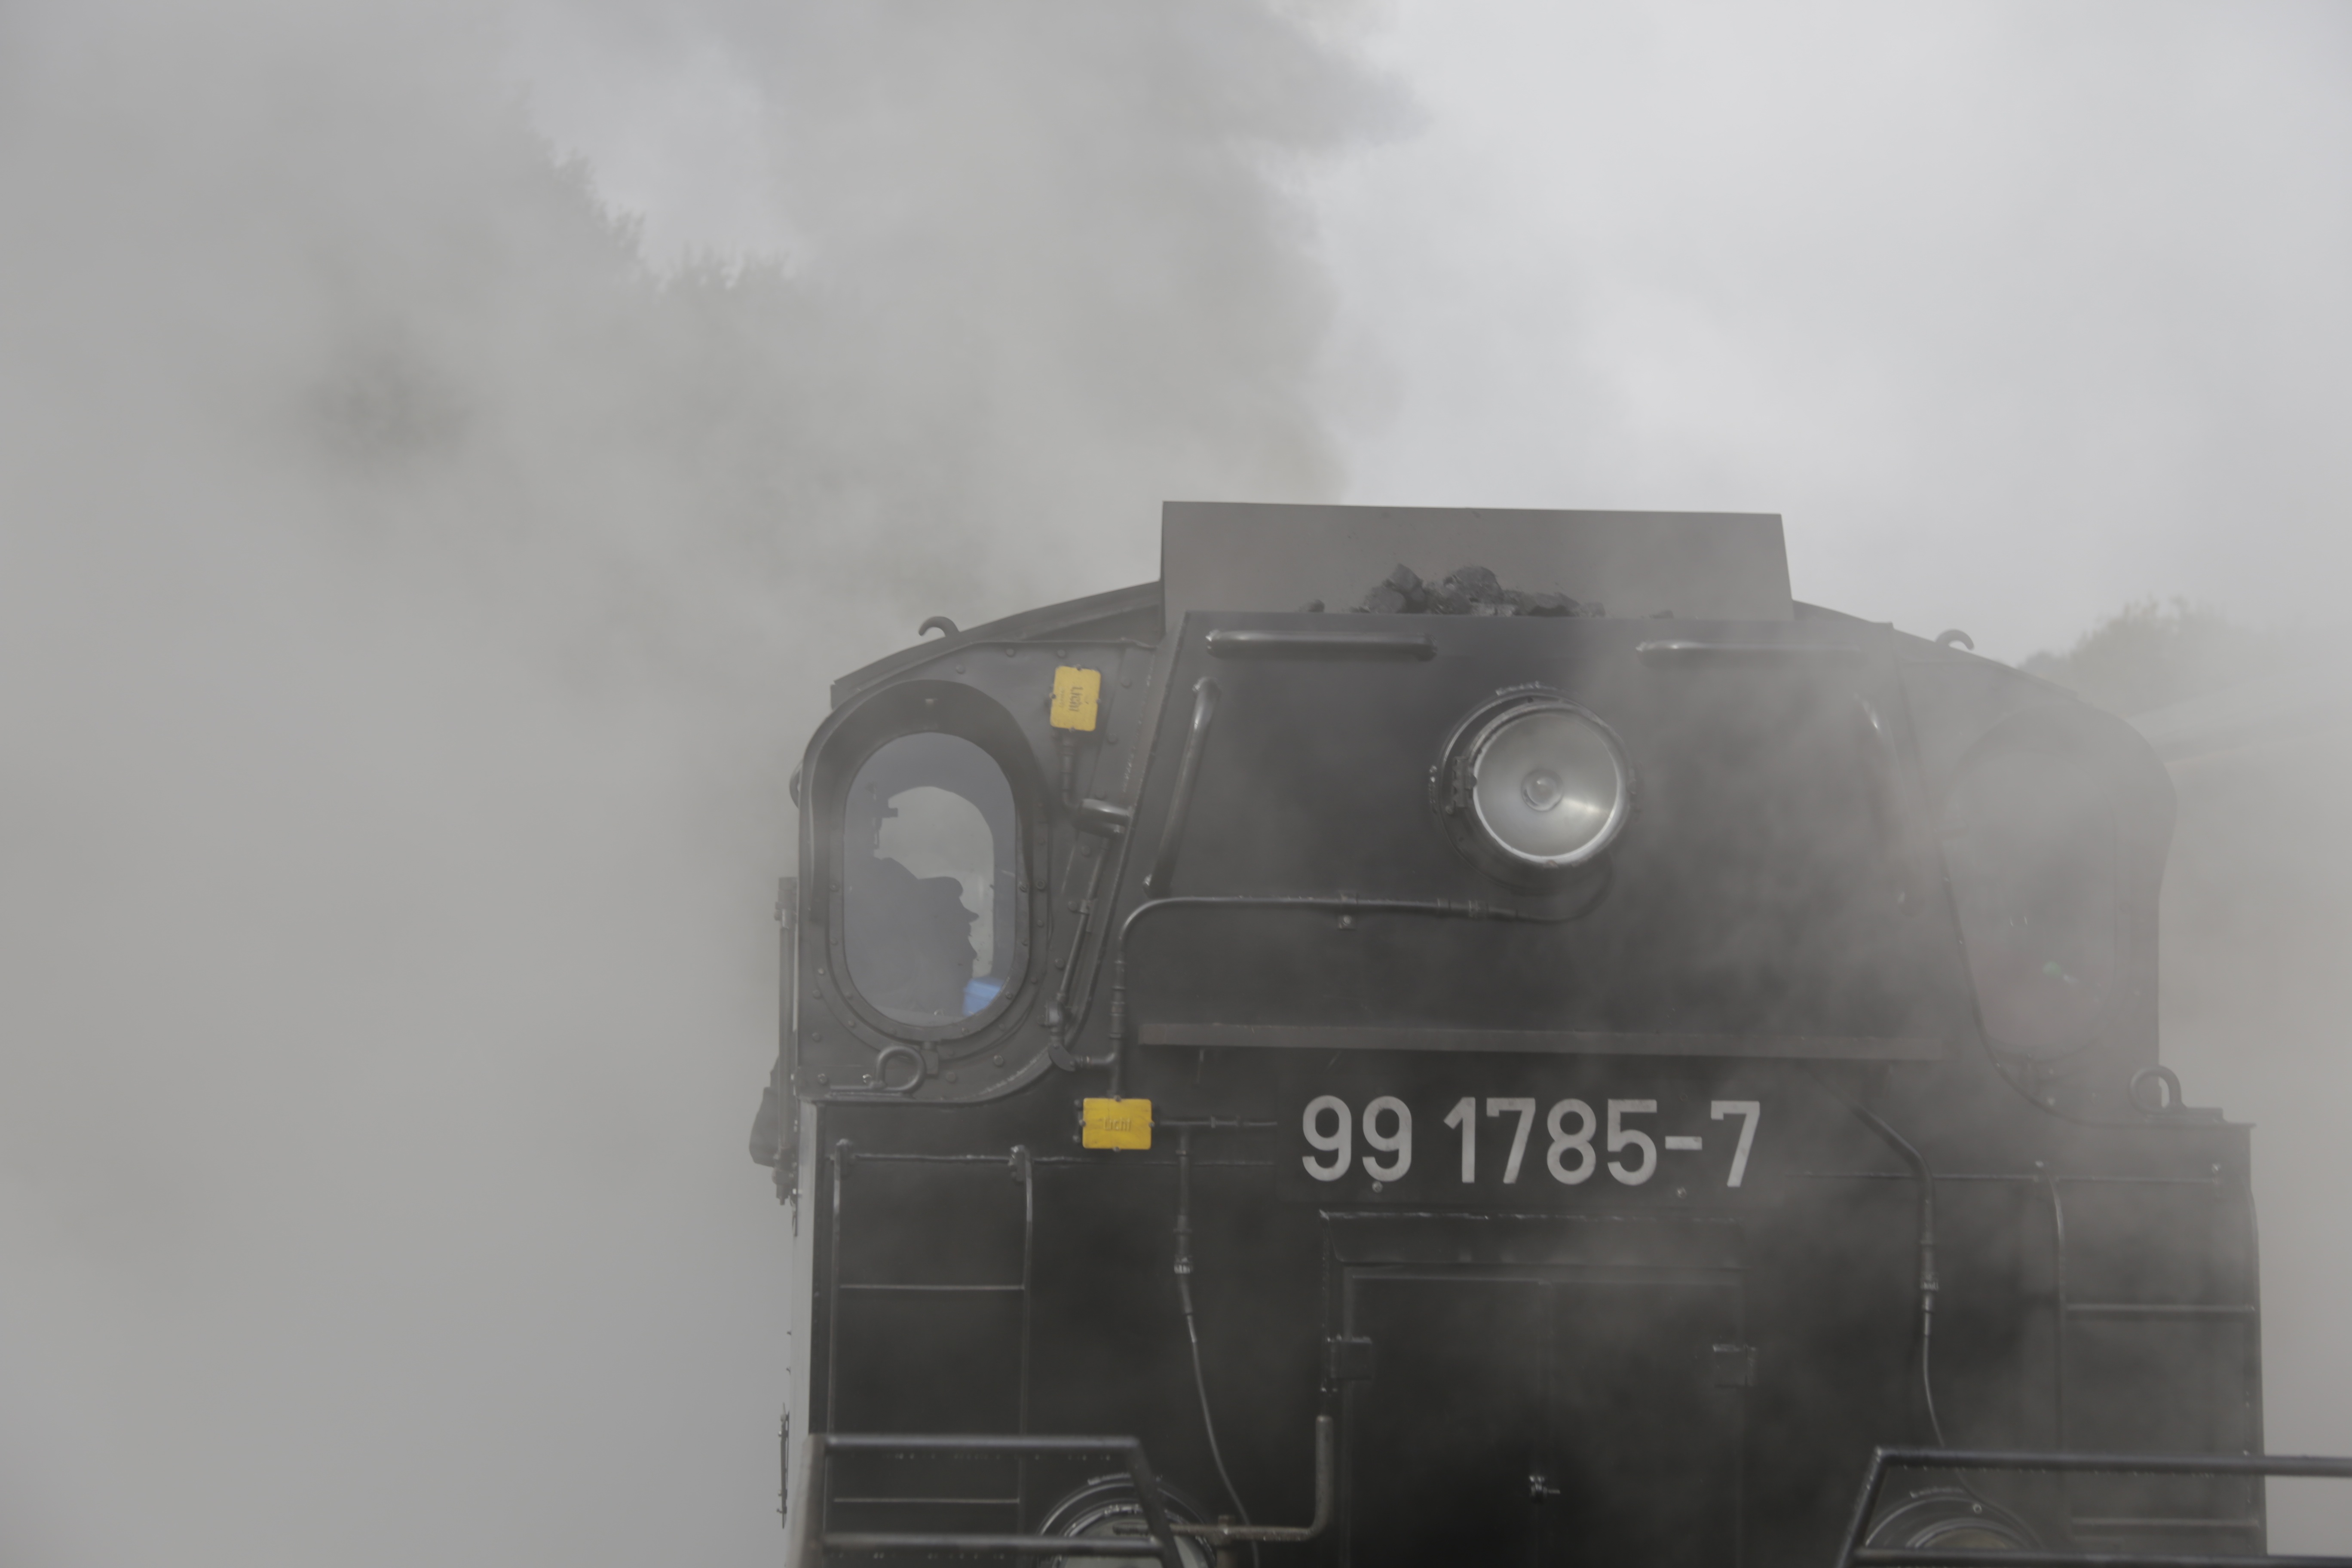
snow, fog, train, transport, vehicle, weather, locomotive, germany, dresden, boiler, old train, para, narrow gauge railway, chemnitz, atmospheric phenomenon